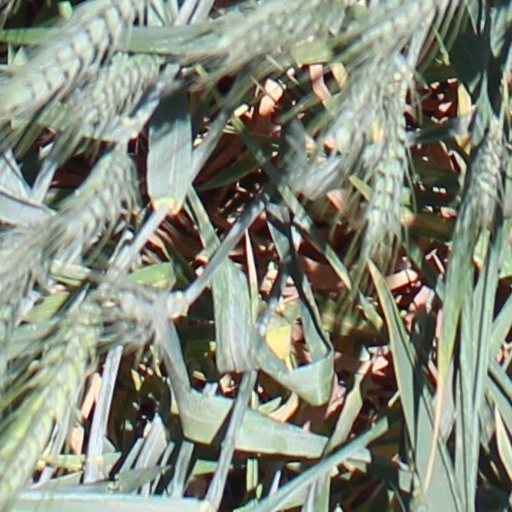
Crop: wheat